Artigues, Badalona

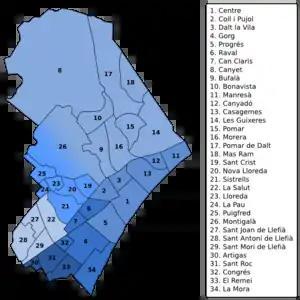
Administrative divisions of Badalona.

Artigues (also spelled Artigas, both pronounced [əɾˈtigəs] in Catalan) is an area of Badalona (Barcelonès, Catalonia, Spain) neighbouring Sant Adrià de Besòs. The name derives from a real estate promoter and publisher, Francesc Artigas i Solà, who urbanised the area in 1912. The two spellings of the name reflect Catalan orthography before and after Pompeu Fabra's reform. It was also known as Colònia Artigas, following the convention used in similar industrial areas in the province of Barcelona, and even though officially in the municipality of Badalona, it was often considered to be very autonomous from it and closer to Sant Adrià de Besòs. Within Badalona, it's one of the neighbourhoods which make up the town's district 6. It's part of the innermost region of the metropolitan area of Barcelona, not far from Barcelona proper. Its administrative borders are four streets: carrer d'Alfons XIII, carrer de Bogatell, carrer de Covadonga and carrer de l'Onze de Setembre. The immigrant population of Artigues is important, and during political campaign, some political parties have used their stance on migration policies and management in Artigues as part of their discourse.